1922 Bucknell football team

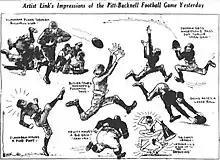
Artist's impression of the 1922 Pitt versus Bucknell Football Game

The 1922 Bucknell football team was an American football team that represented Bucknell University as an independent during the 1922 college football season. In its fourth season under head coach Pete Reynolds, the team compiled a 7–4 record. With 260 points scored, the team ranked sixth in the country in team scoring. The team played its home games at Tustin Field in Lewisburg, Pennsylvania.